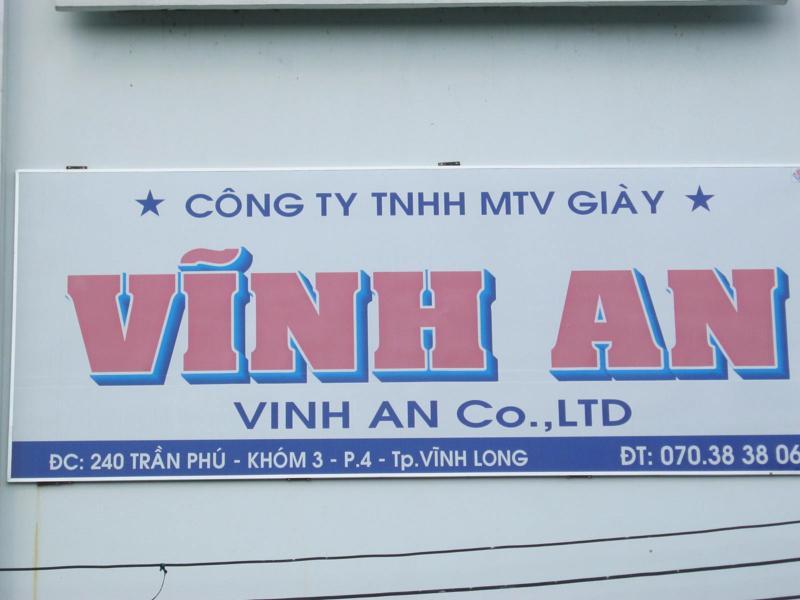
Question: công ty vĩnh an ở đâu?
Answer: công ty vĩnh an ở 240 trần phú, khóm 3, phường 4, thành phố vĩnh long